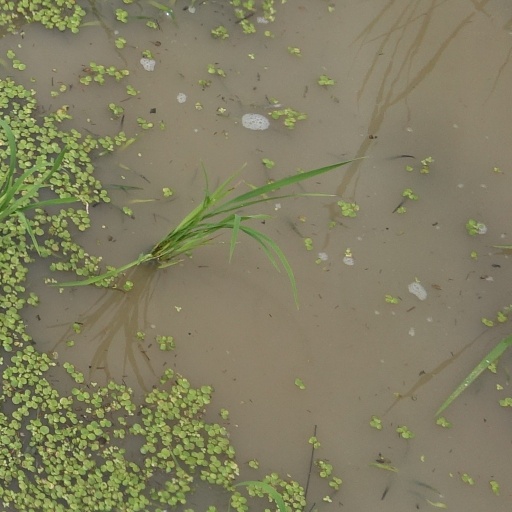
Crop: rice